Game client

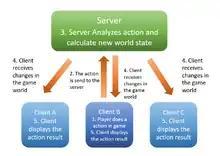
A computer network diagram indicating what happens to the server and the clients after an individual client send information to the server

A game client is a network client that connects an individual user to the main game server, used mainly in multiplayer video games. It collects data such as score, player status, position and movement from a single player and send it to the game server, which allows the server to collect each individual's data and show every player in game, whether it is an arena game on a smaller scale or a massive game with thousands of players on the same map. Even though the game server displays each player's information for every player in a game, players still have their own unique perspective from the information collected by the game client, so that every player's perspective of the game is different, even though the world for every player is the same. The game client also allows the information sharing among users. An example would be item exchange in many MMORPG games where a player exchange an item he/she doesn't want for an item he/she wants, the game clients interconnect with each other and allows the sharing of information, in this exchanging items. Since many games requires a centralized space for players to gather and a way for users to exchange their information, many game clients are a hybrid of client-server and peer-to-peer application structures.